Karl Twesten

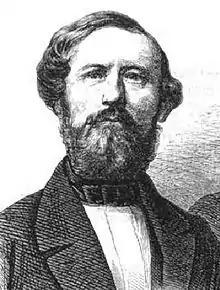

Karl Twesten (April 22, 1820 in Kiel – October 14, 1870 in Berlin) was a German politician and author.